Muzeon Park of Arts

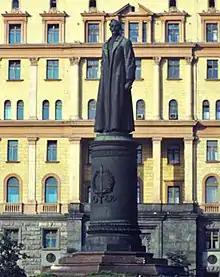
The statue of Felix Dzerzhinsky that was removed in 1991

In 1965 the USSR joined the International Council on Monuments and Sites (ICOMOS) and the All-Russian Society for the Protection of Historical and Cultural Monuments (VOOPIK, "Vserossiiskoe obshchestvo okhrany pamiatnikov istorii i kultury"). Art historian Maria Silina states that, "since then, an appreciable network of communist heritage sites has been created and still serves as a basis for inventories of heritage objects in Russia."